Merope (Pleiad)

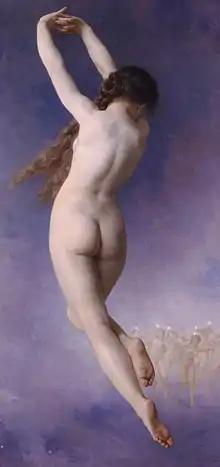
"L'Etoile Perdue (The Lost Star, 1884)" by William-Adolphe Bouguereau: Merope with her sister Pleiades in the background

In Greek mythology, Merope is one of the seven Pleiades, daughters of Atlas and Pleione. Pleione, their mother, is the daughter of Oceanus and Tethys and is the protector of sailors. Their transformation into the star cluster known as the Pleiades is the subject of various myths.